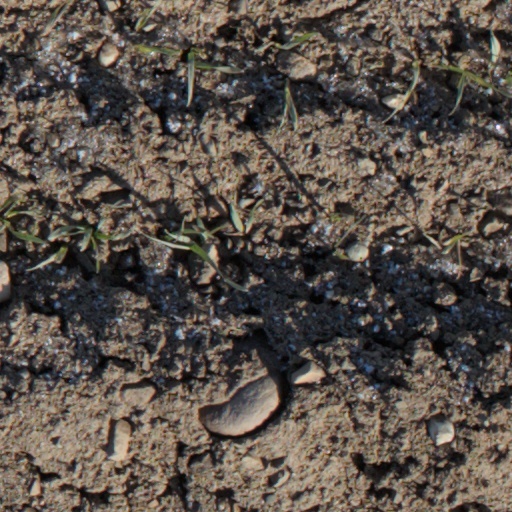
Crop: wheat